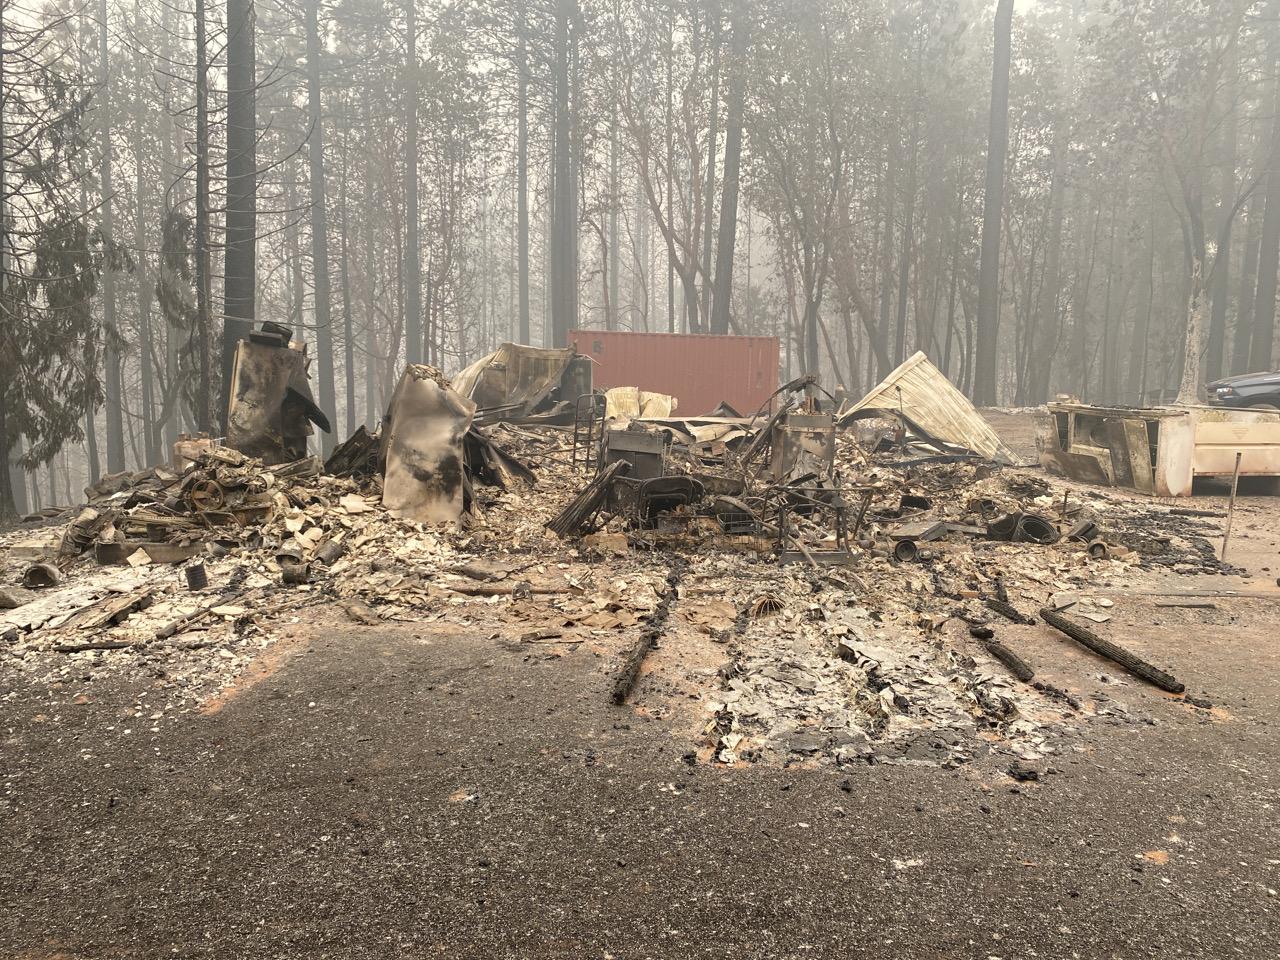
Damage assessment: destroyed